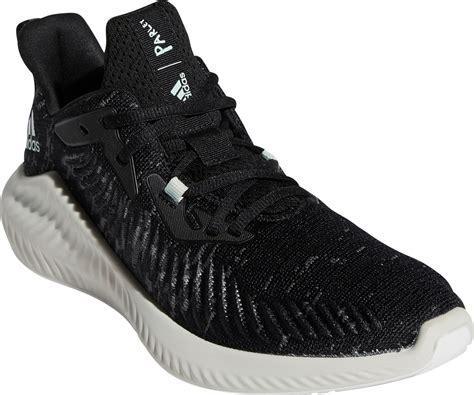
Brand: Adidas
Model: Alphabounce